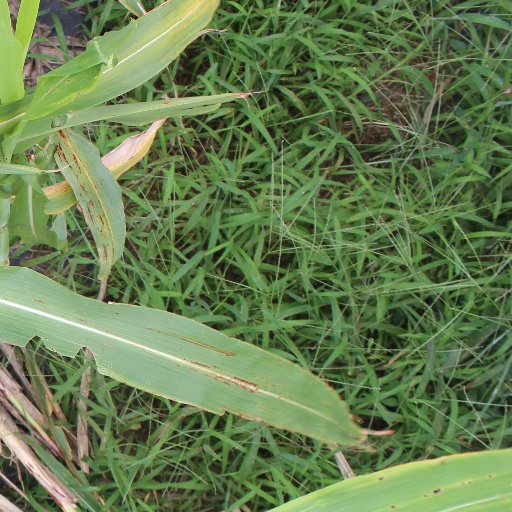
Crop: sorghum